Niccolò Gualtieri

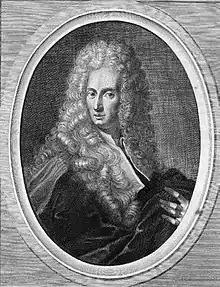
Engraved portrait

Niccolò Gualtieri (9 July 1688 – 15 February 1744) was an Italian medical doctor and malacologist. He established a private natural history collection, and catalogued its contents, the best known being of the molluscs.